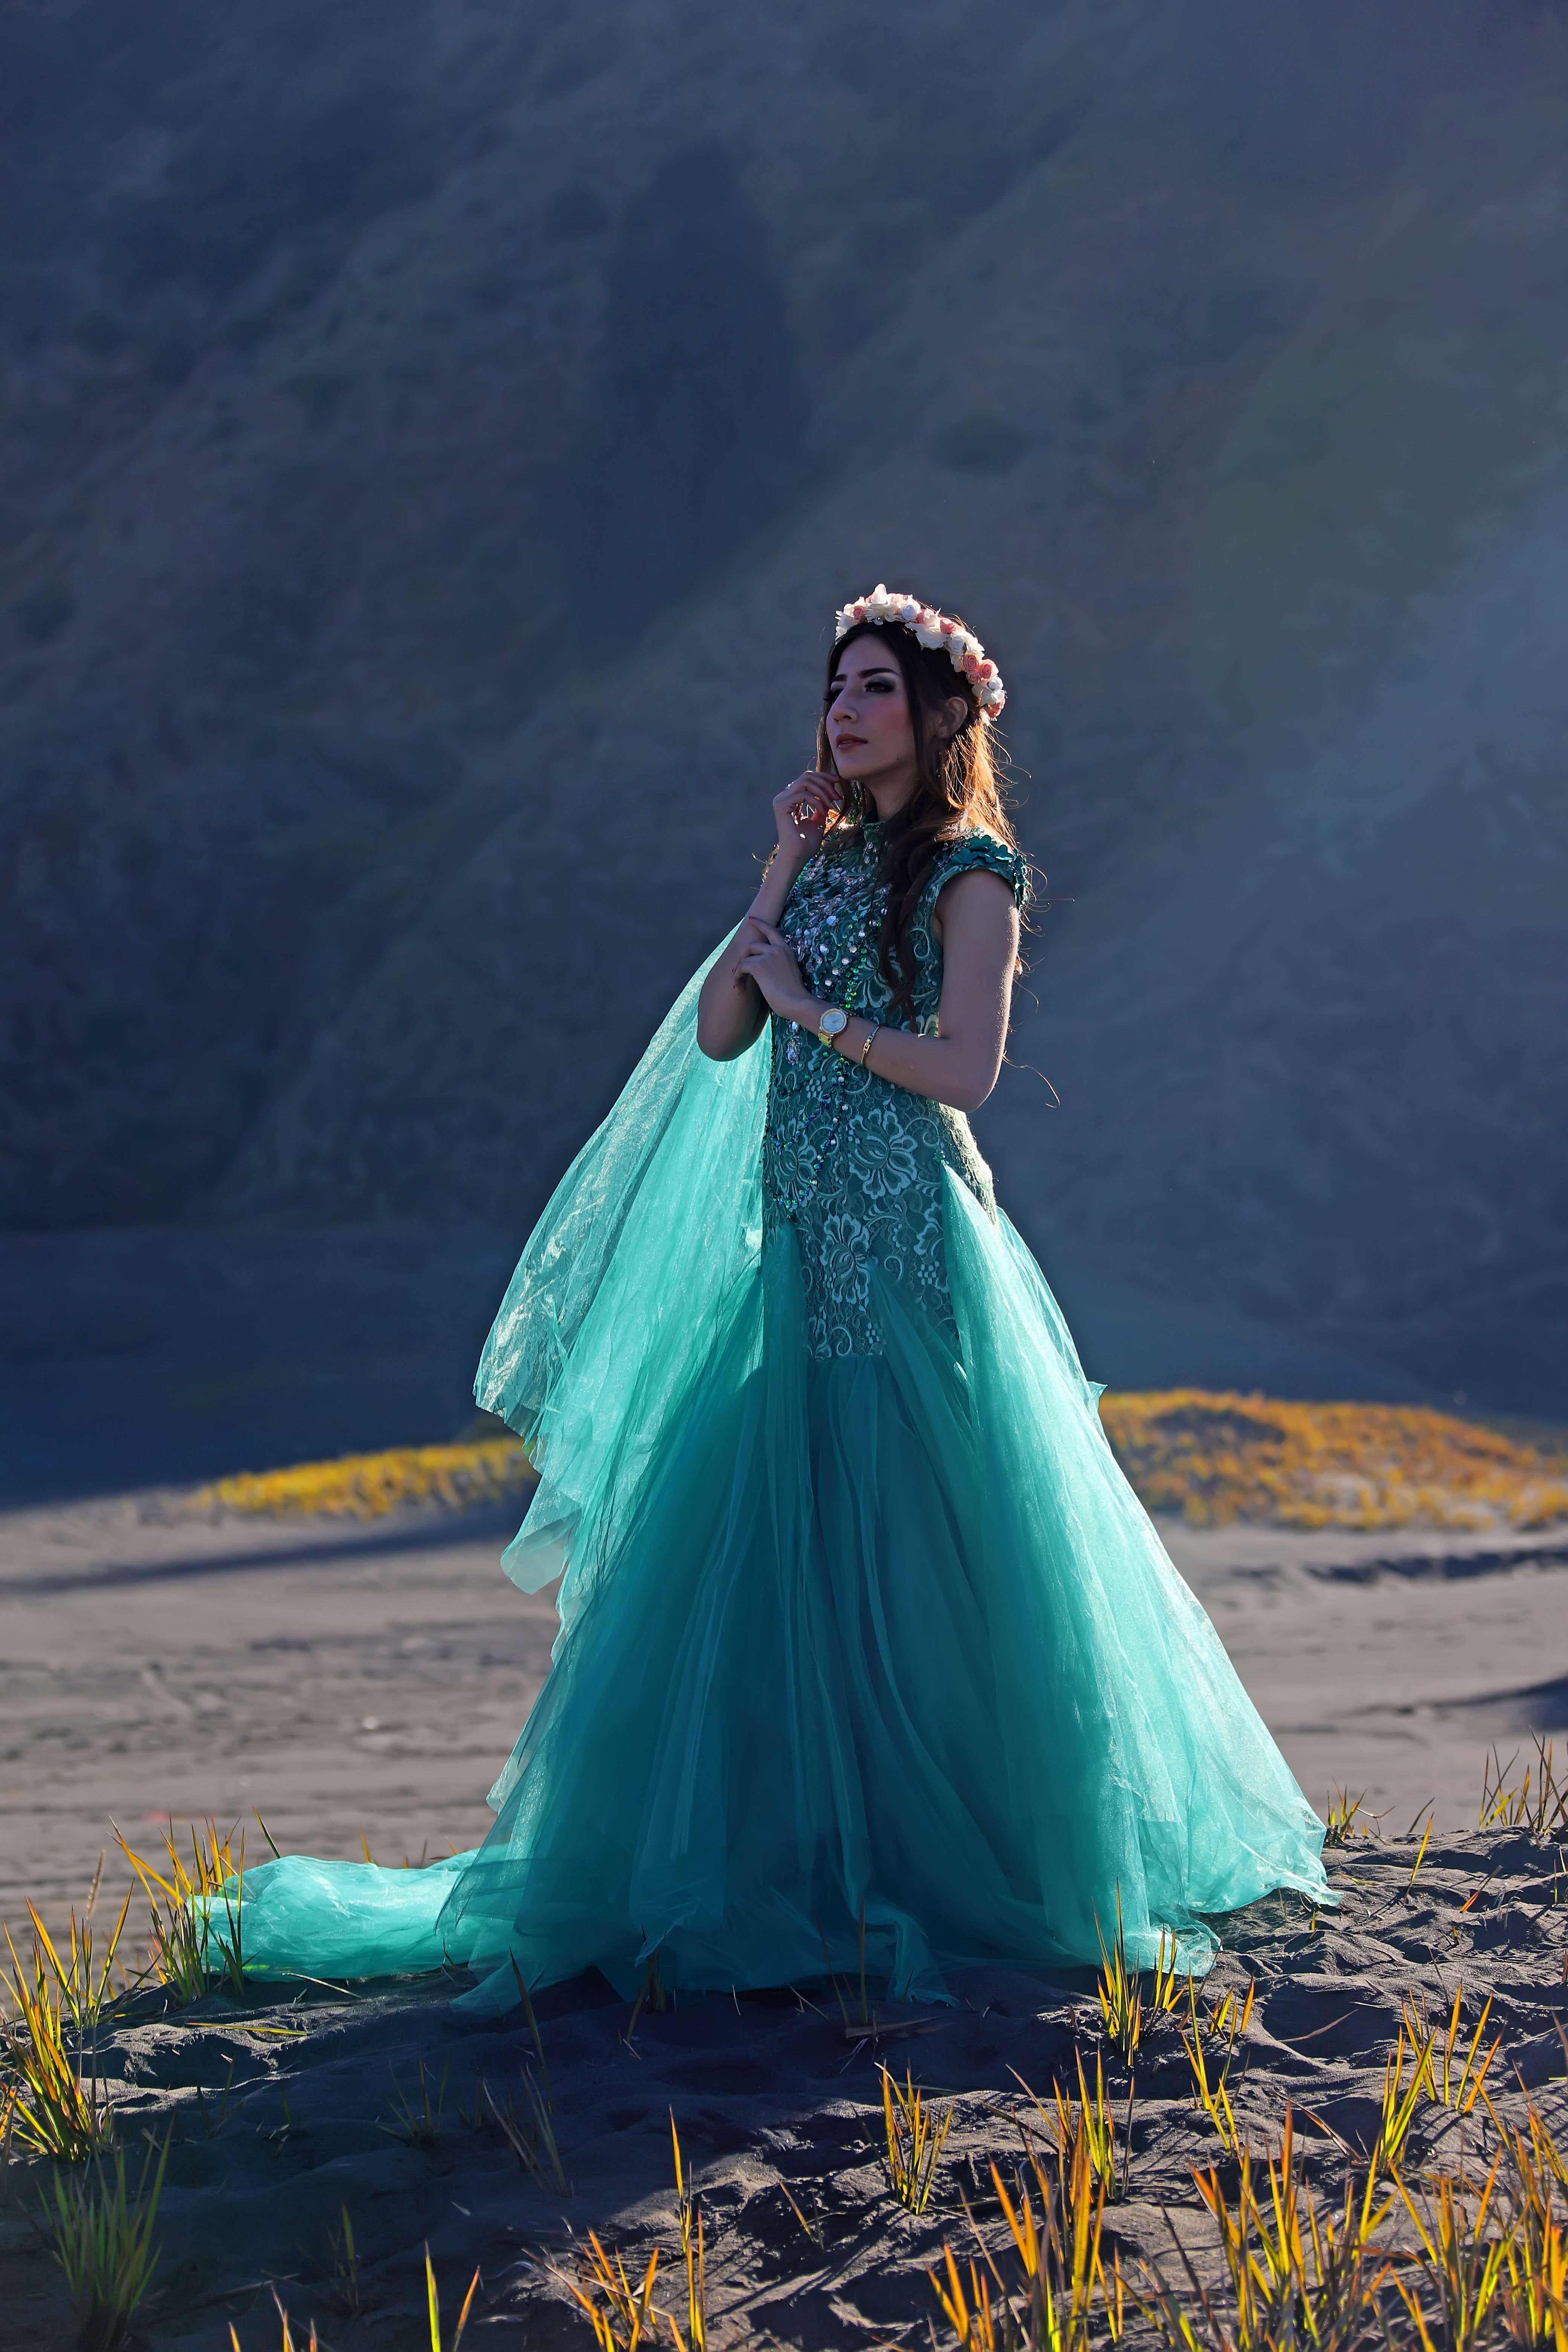
blue, dress, gown, clothing, shoulder, beauty, formal wear, yellow, photo shoot, sky, fashion, turquoise, photography, joint, model, event, long hair, quinceanera, happy, wedding dress, cloud, haute couture, fashion design, bride, a line, flash photography